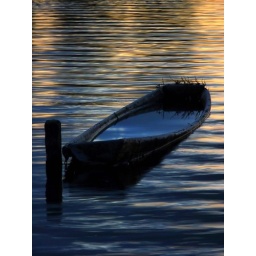
Boat on lake, lake in boat